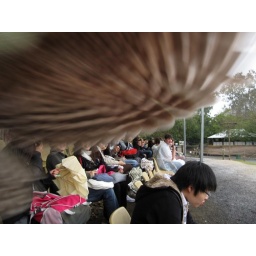
Unexpected photo of a bird flying overhead while watching a bird of prey show in Lone Pine, Australia.